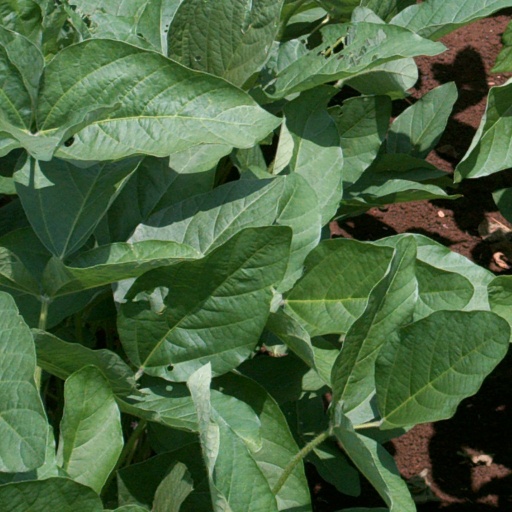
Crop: soybean